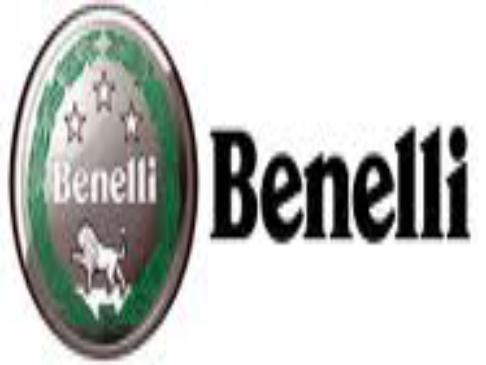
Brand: Benelli
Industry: Transportation